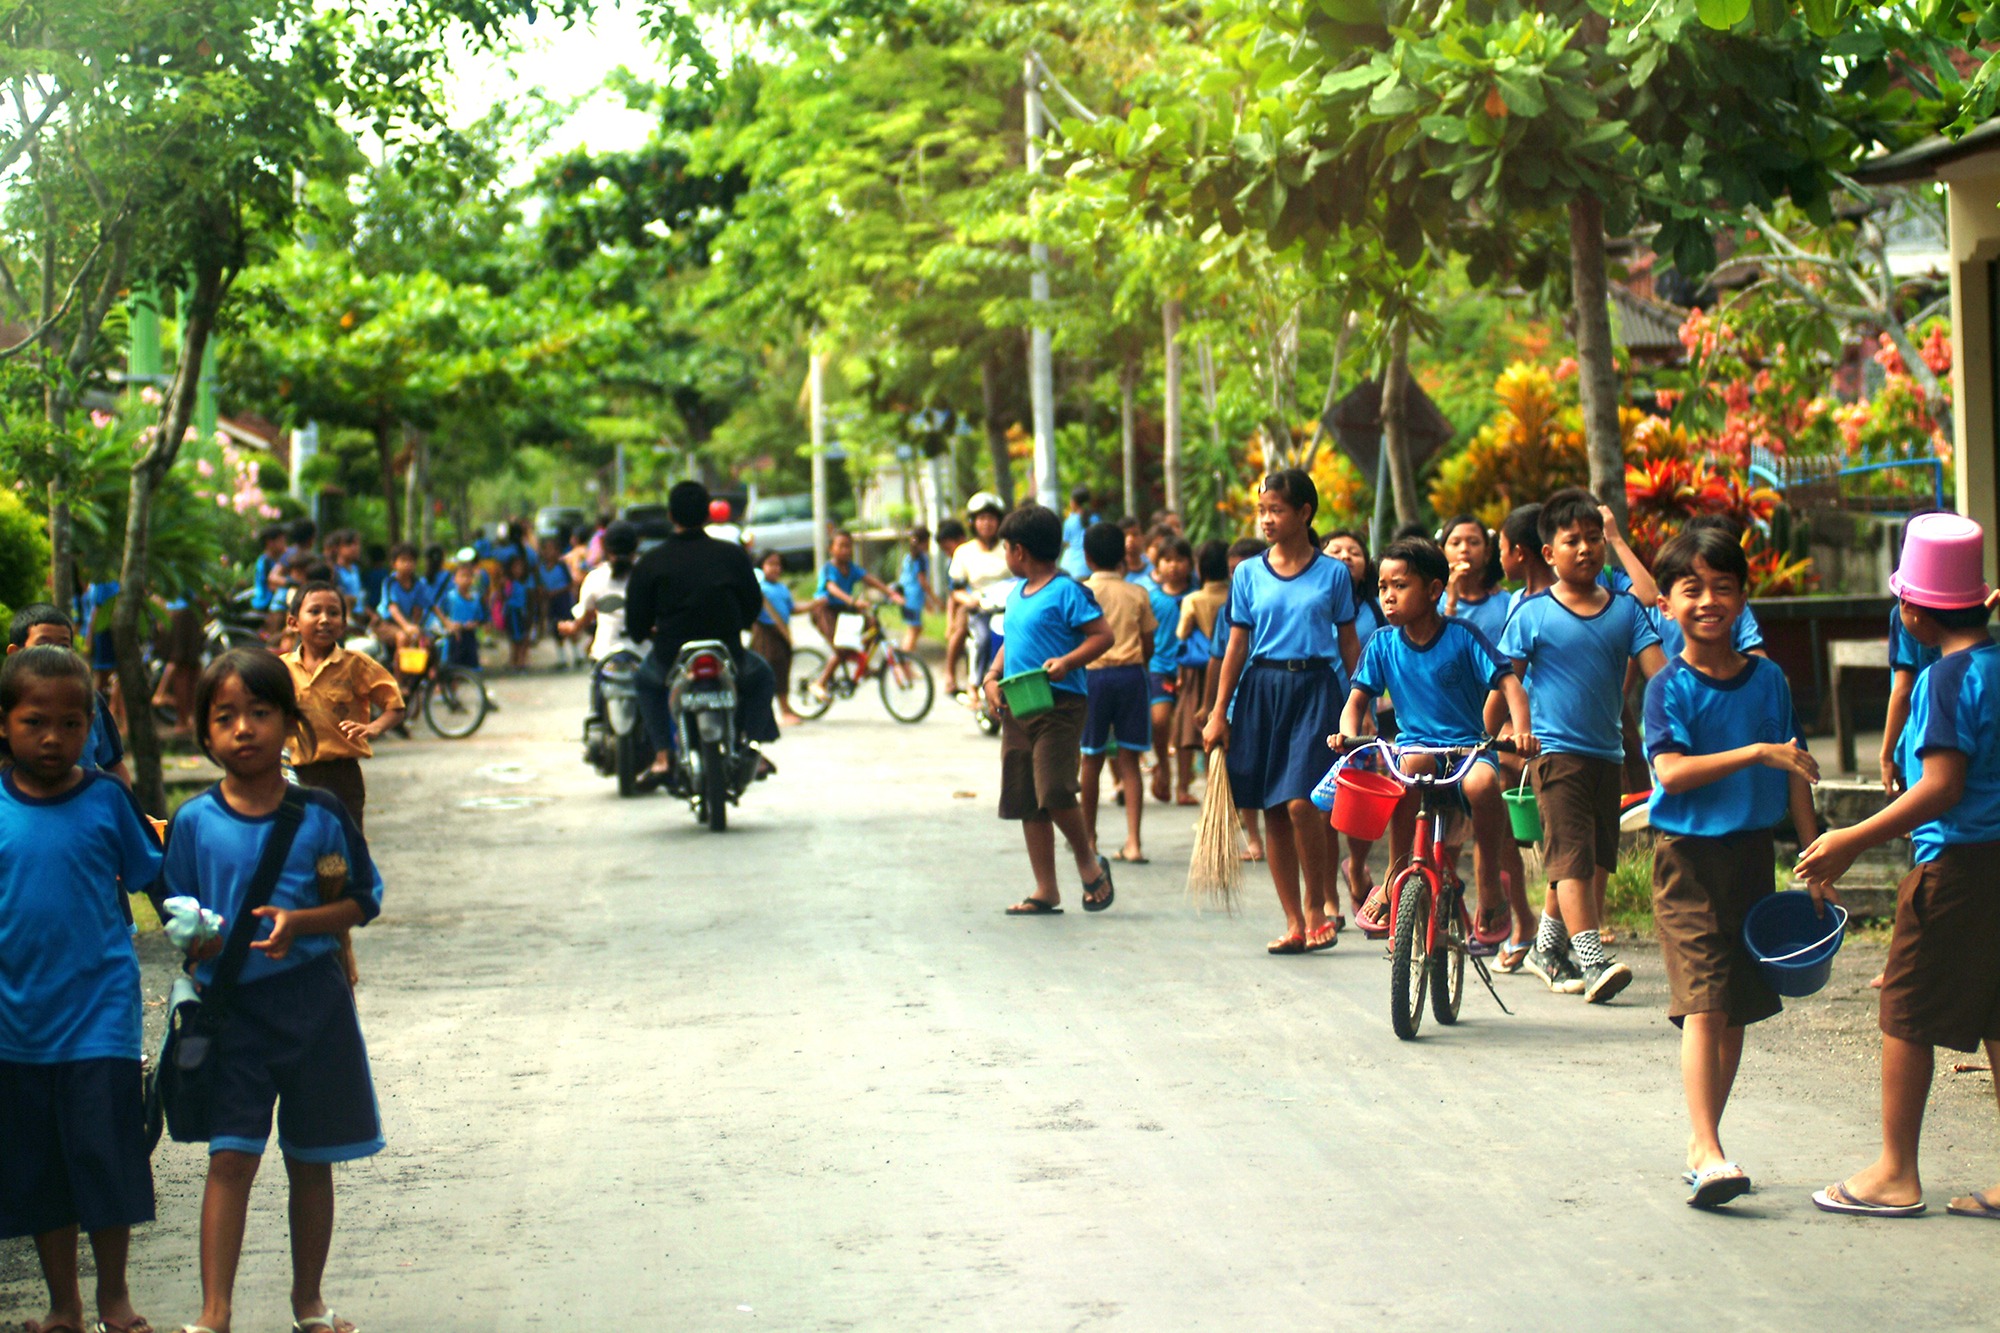
people, village, youth, community, island, kids, school, bali, endurance sports